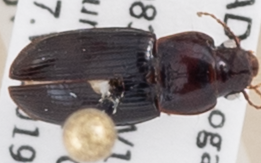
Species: Harpalus desertus
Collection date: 2019-06-26
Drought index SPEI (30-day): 0.154
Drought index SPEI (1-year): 0.944
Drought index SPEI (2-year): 0.39